Scream for Help

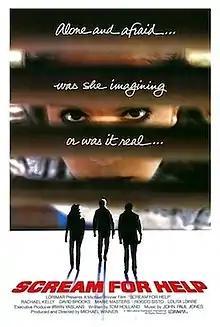
Original poster

Scream for Help is a 1984 British horror film directed by Michael Winner, written by Tom Holland, and starring Rachael Kelly, David Brooks, and Marie Masters. Set in New Rochelle, New York, the film follows Christie Cromwell, a teenage girl who discovers that her stepfather Paul Fox is trying to murder her and her mother Karen, but her repeated claims of her findings are disbelieved by those around her. Former Led Zeppelin member John Paul Jones composed the musical score.